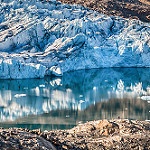
Label: glacier